Azerbaijan

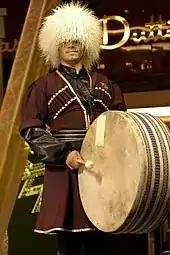
Traditional Azerbaijani clothing and musical instruments

The country was a well-known tourist spot in the 1980s. The fall of the Soviet Union and the First Nagorno-Karabakh War during the 1990s damaged the tourist industry and the image of Azerbaijan as a tourist destination. It was not until the 2000s that the tourism industry began to recover, and the country has since experienced a high rate of growth in the number of tourist visits and overnight stays. In recent years, Azerbaijan has also become a popular destination for religious, spa, and health care tourism. During winter, the Shahdag Mountain Resort offers skiing with state of the art facilities.